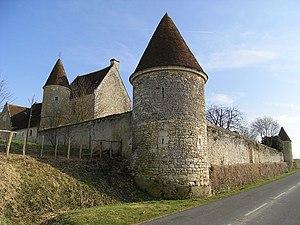
Manoir de la Moussetière (Orne, France) This building is inscrit au titre des Monuments Historiques. It is indexed in the Base Mérimée, a database of architectural heritage maintained by the French Ministry of Culture,
Cet article recense les monuments historiques de l'arrondissement de Mortagne-au-Perche, dans l'Orne, en France.
Cour-Maugis sur Huisne est une commune française située dans le département de l'Orne en région Normandie, peuplée de 610 habitants. Elle est créée le 1ᵉʳ janvier 2016 par la fusion de quatre communes, sous le régime juridique des communes nouvelles. Les communes de Boissy-Maugis, Courcerault, Maison-Maugis et Saint-Maurice-sur-Huisne sont supprimées.
Boissy-Maugis est une ancienne commune française, située dans le département de l'Orne en région Normandie. Elle fusionne le 1ᵉʳ janvier 2016 au sein de la commune nouvelle de Cour-Maugis sur Huisne.